Kenneth Stuart

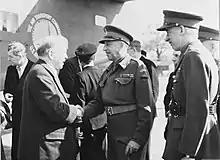
After arriving in England for the forthcoming Imperial conference, The Rt. Hon. William Lyon Mackenzie King, Prime Minister of Canada, is greeted by General Harry Crerar and Lieutenant-General Kenneth Stuart, 28 April 1944.

During the Conscription Crisis of 1944, Stuart took a pro-conscription stance, for which he was dismissed by General Andrew McNaughton, the Minister of National Defence.